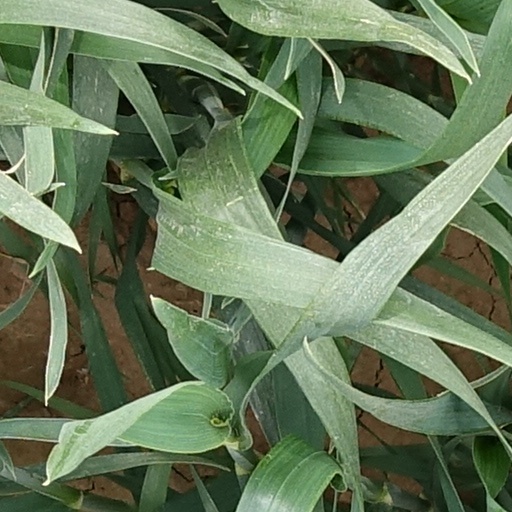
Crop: wheat